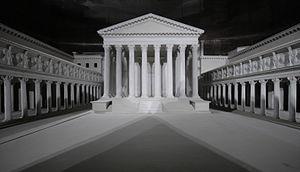
Les forums impériaux sont un ensemble de grandes places occupant une zone de plus de 500 mètres de long sur 300 mètres de large environ, situé au nord-est immédiat du Forum Romain, au cœur de la Rome antique. Leurs constructions s'étalent sur près de deux siècles.